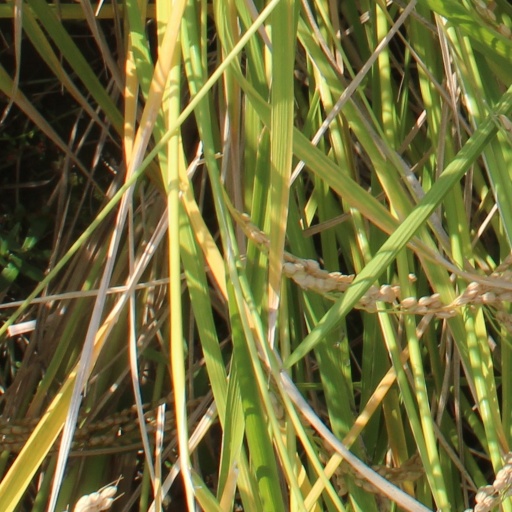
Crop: rice